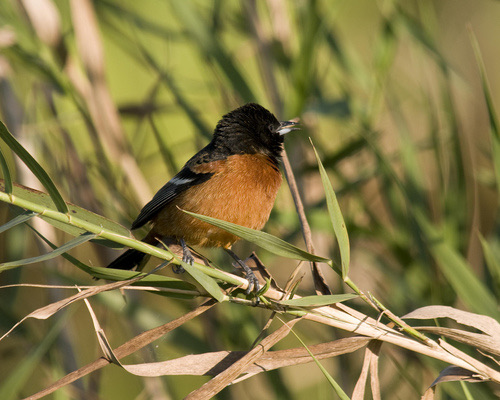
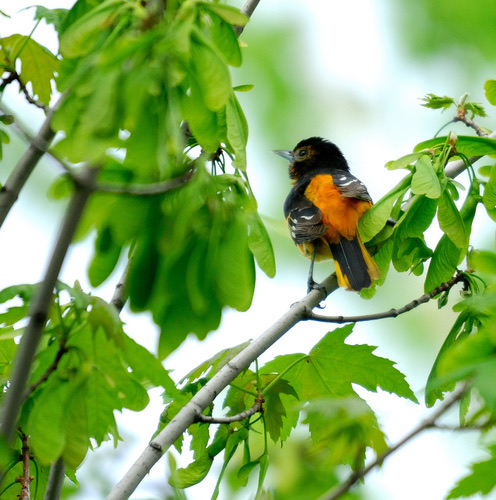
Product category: misc
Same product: yes